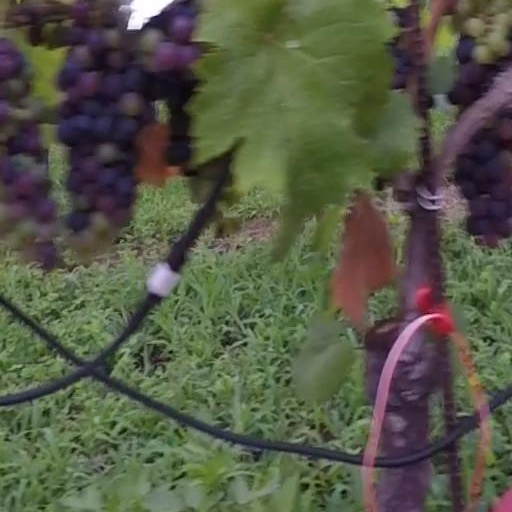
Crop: grape